Terry Kilburn

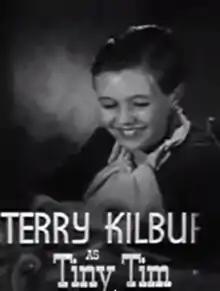
Kilburn as Tiny Tim in "A Christmas Carol" (1938)

Known for his innocent, dreamy, doe-eyed look, Kilburn achieved fame at the age of 11 portraying Tiny Tim in the 1938 Metro-Goldwyn-Mayer film version of "A Christmas Carol", and also as four generations of the Colley family in "Goodbye, Mr. Chips" (1939).